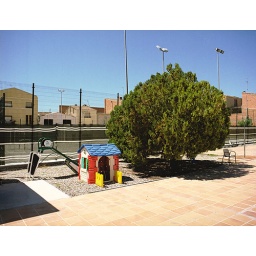
plastic house beneath real houses and a tree